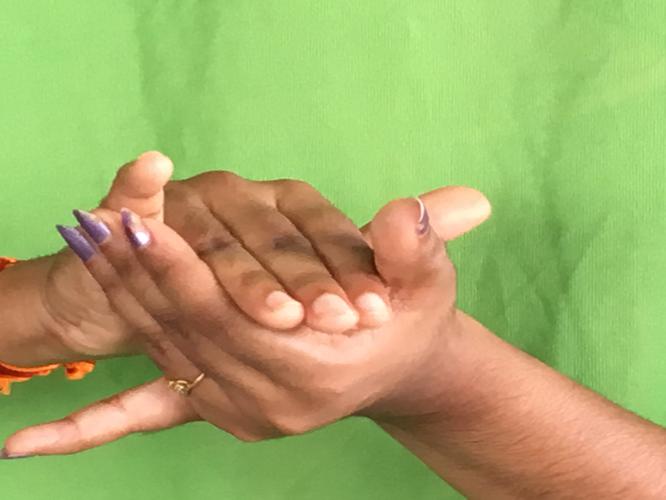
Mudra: Kurma
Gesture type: double_hand